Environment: lab
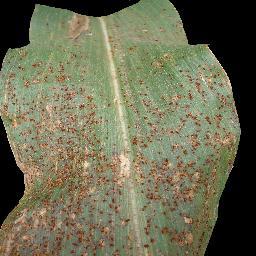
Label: common_rust